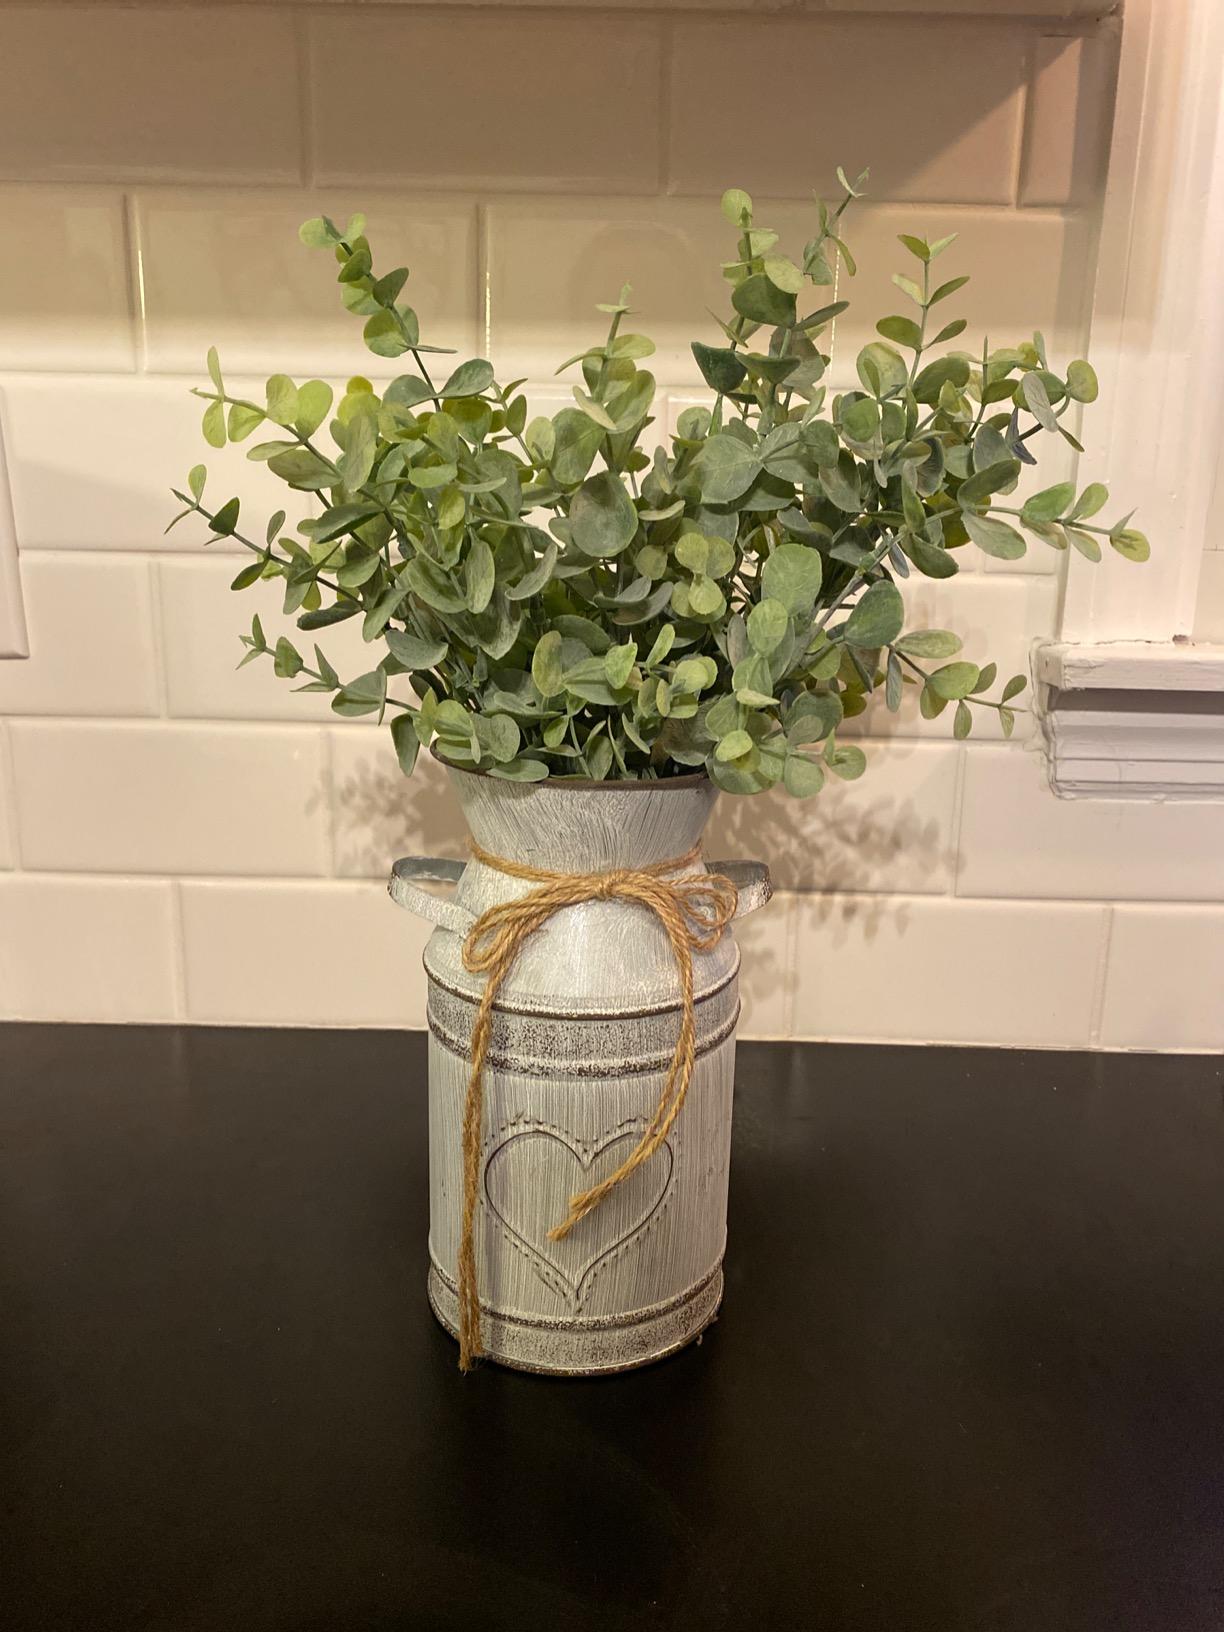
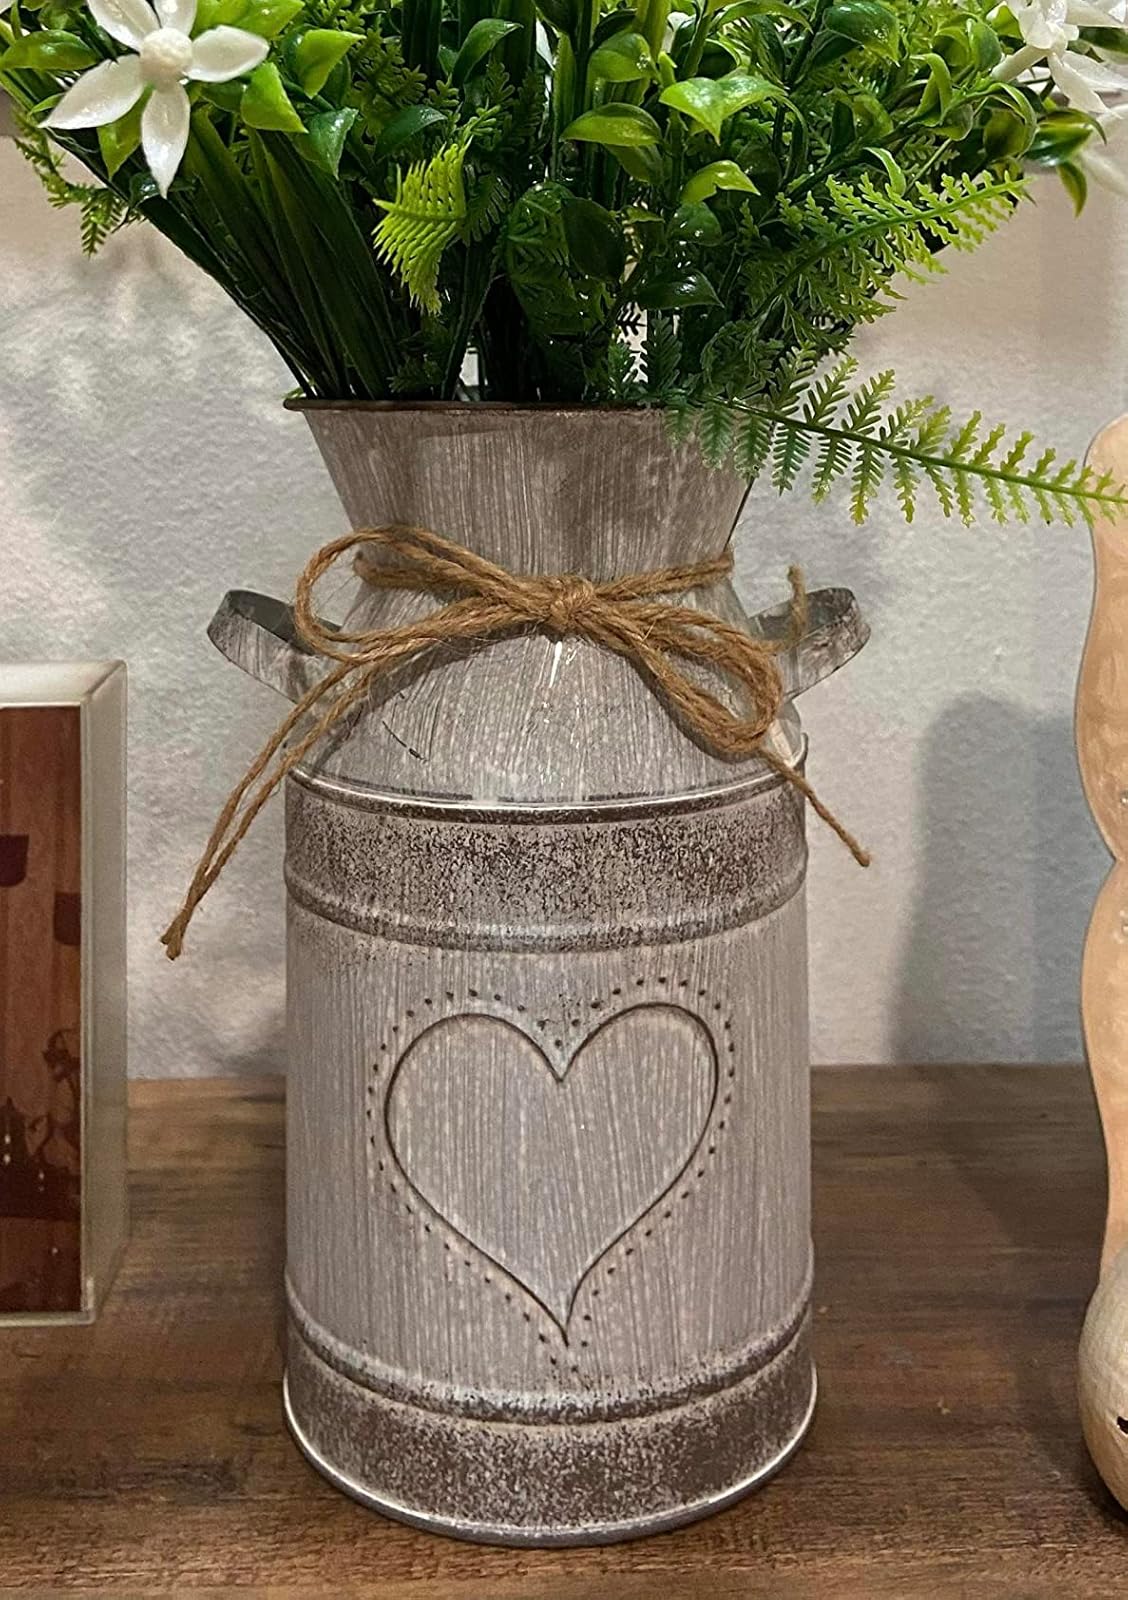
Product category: vase
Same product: yes